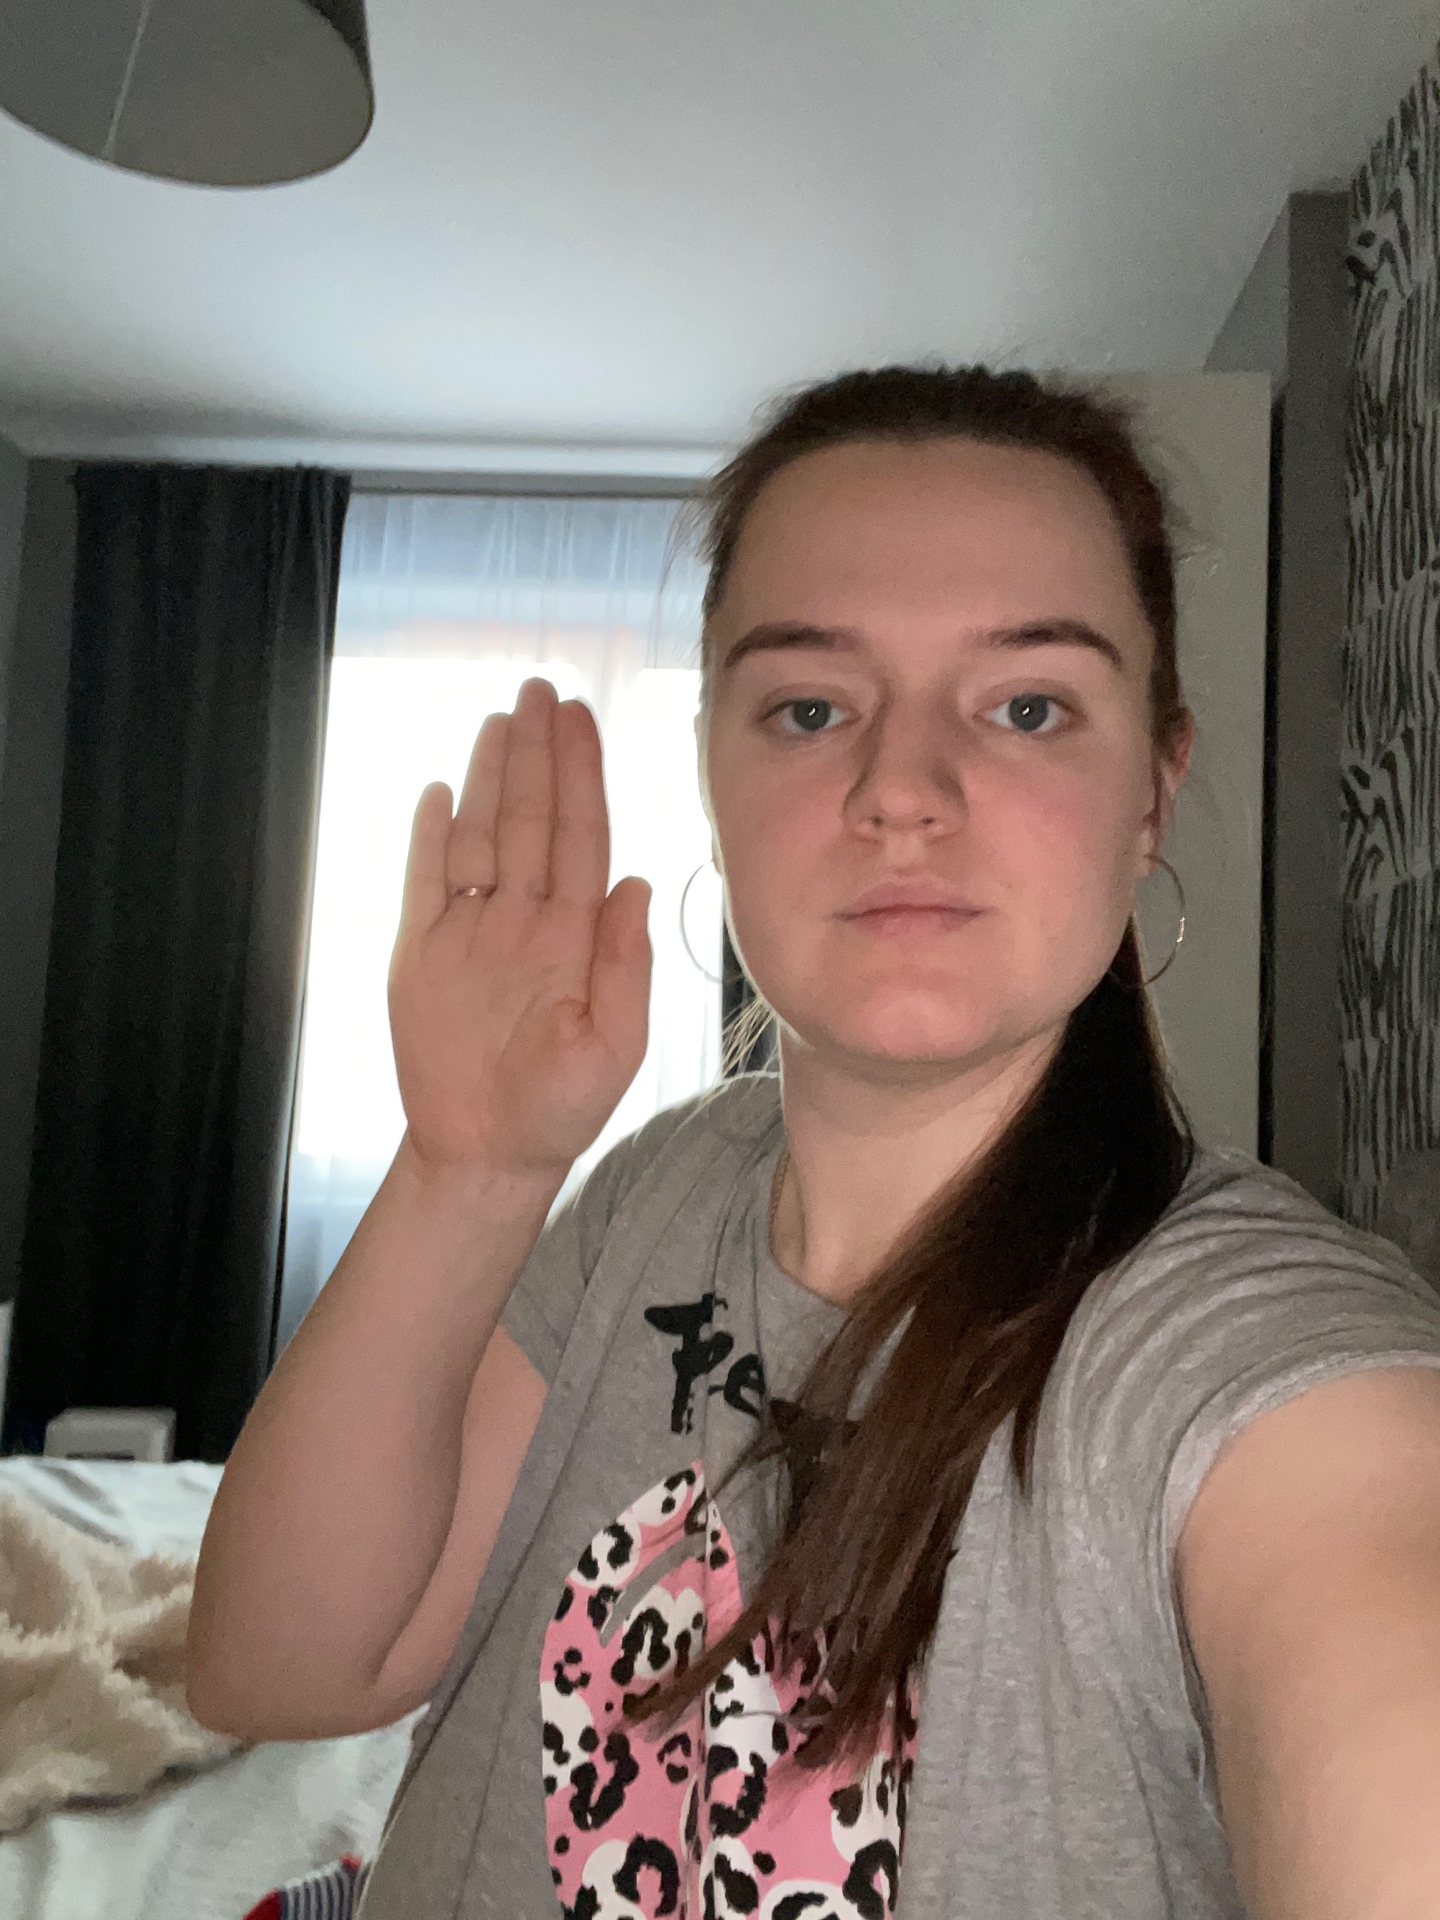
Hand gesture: stop